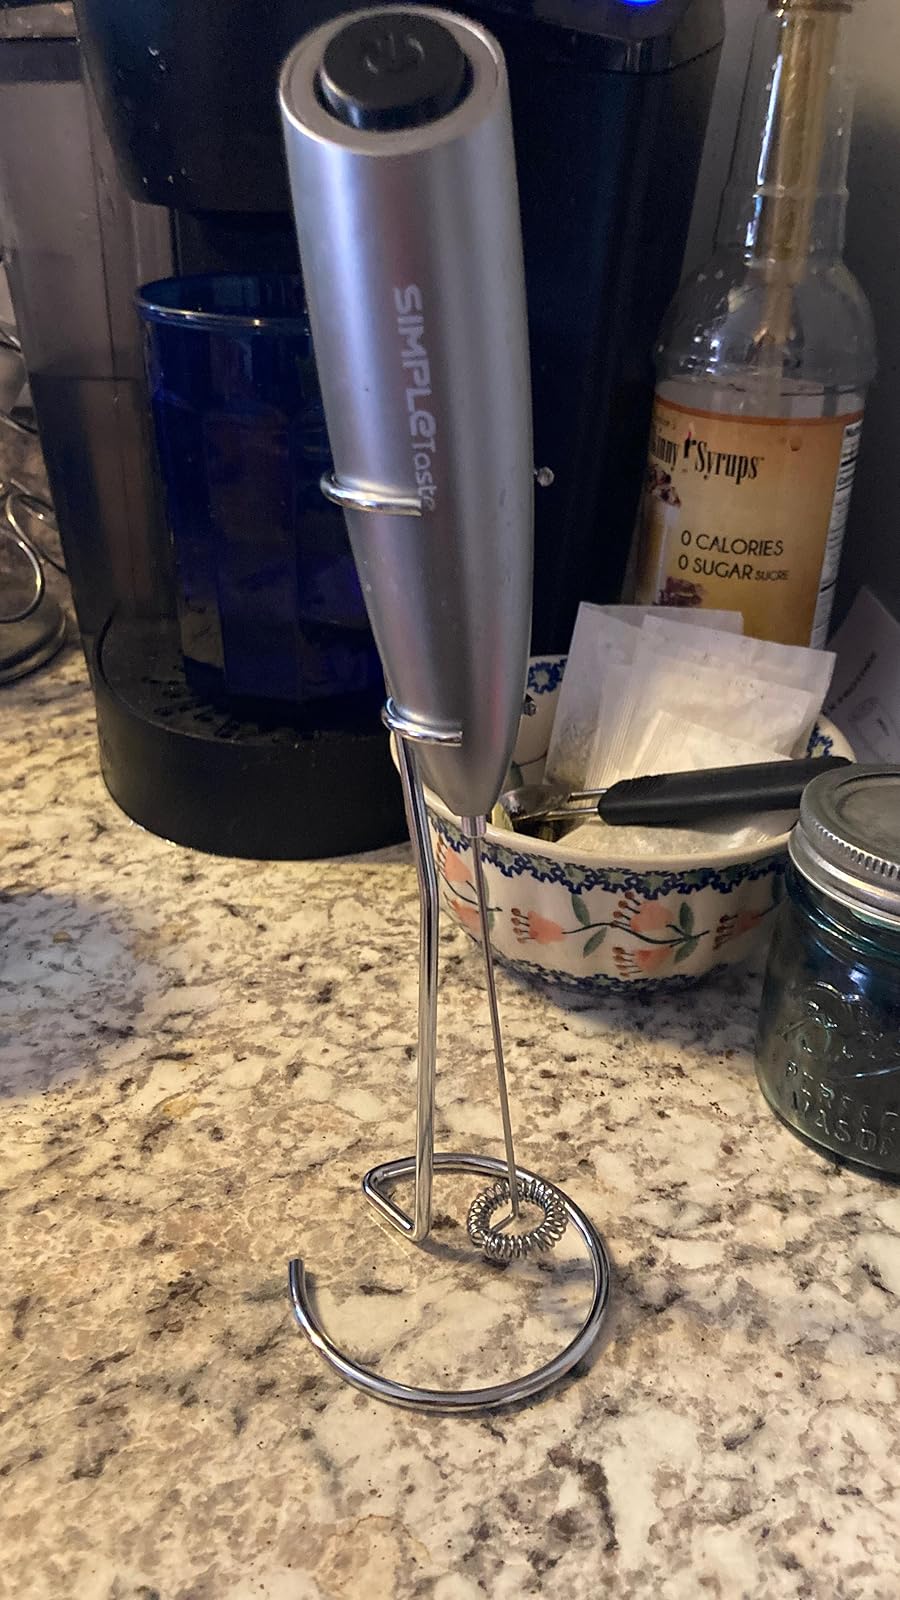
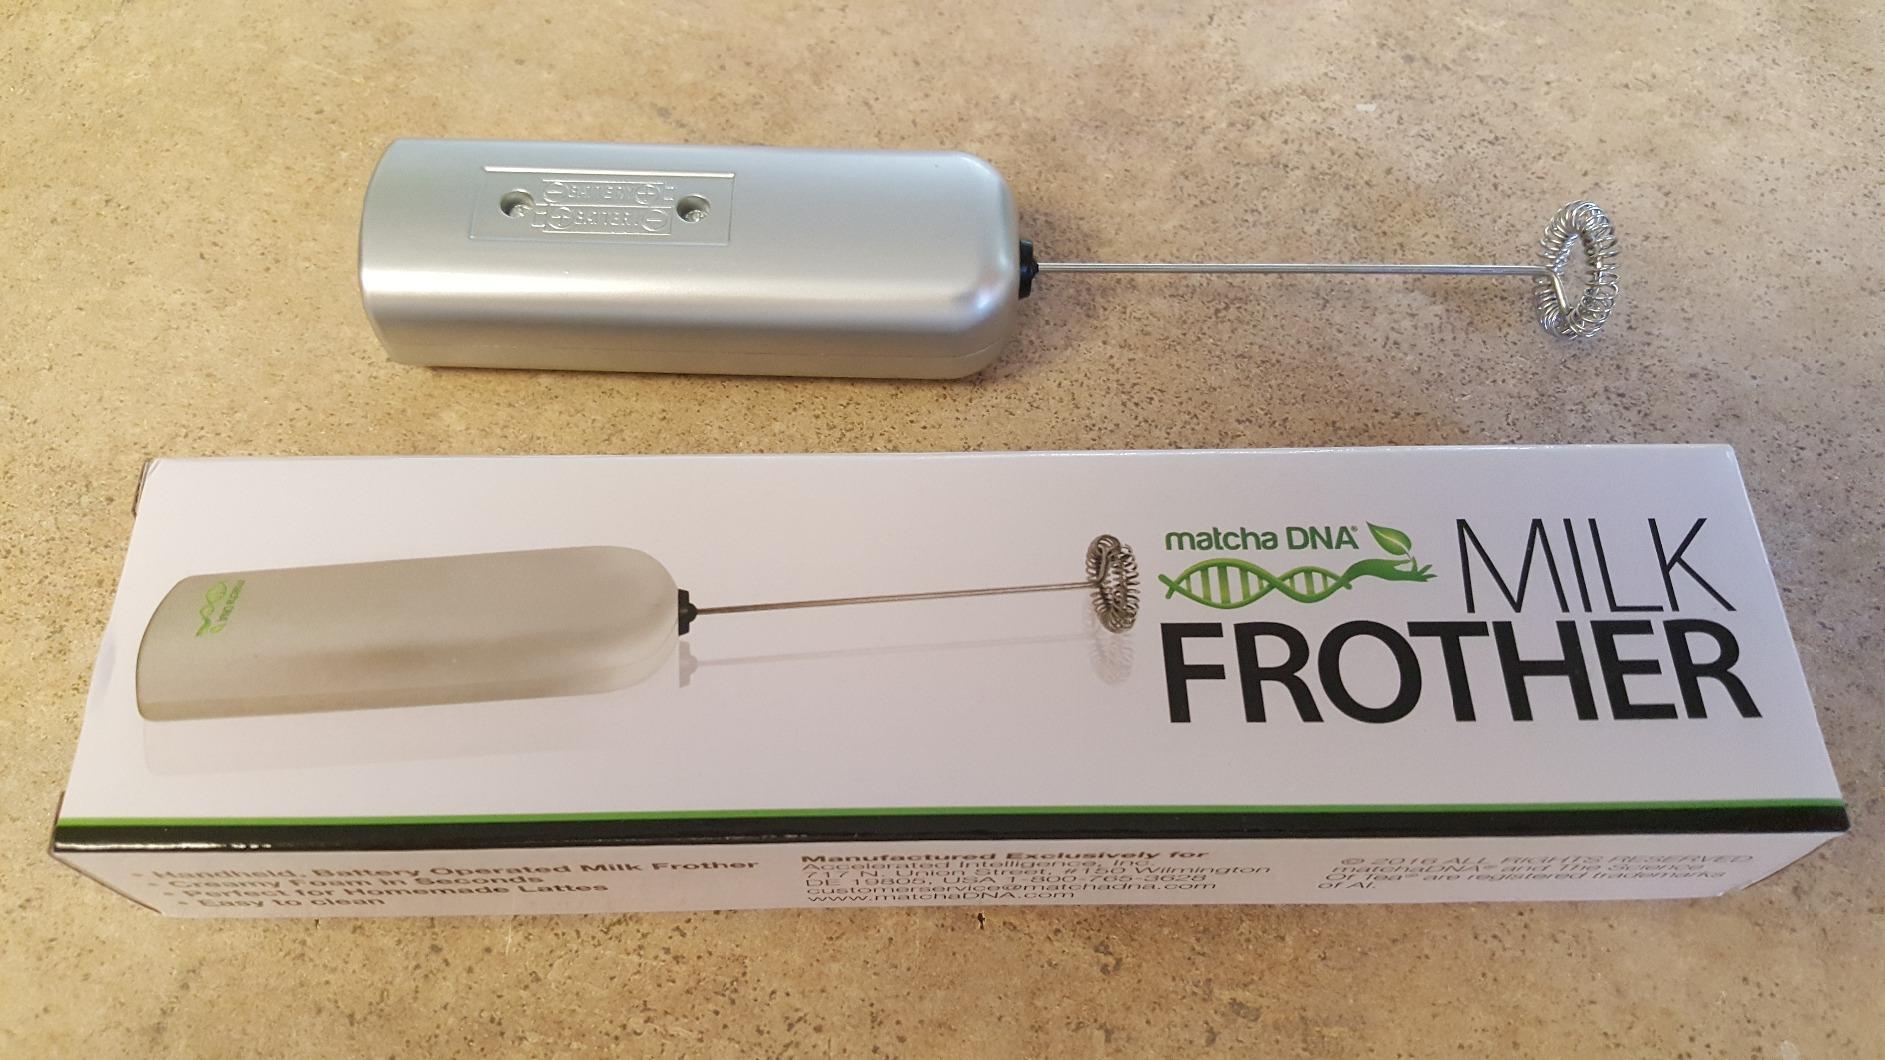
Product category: items_mixer
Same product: no